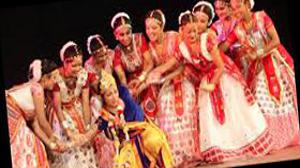
Dance form: sattriya